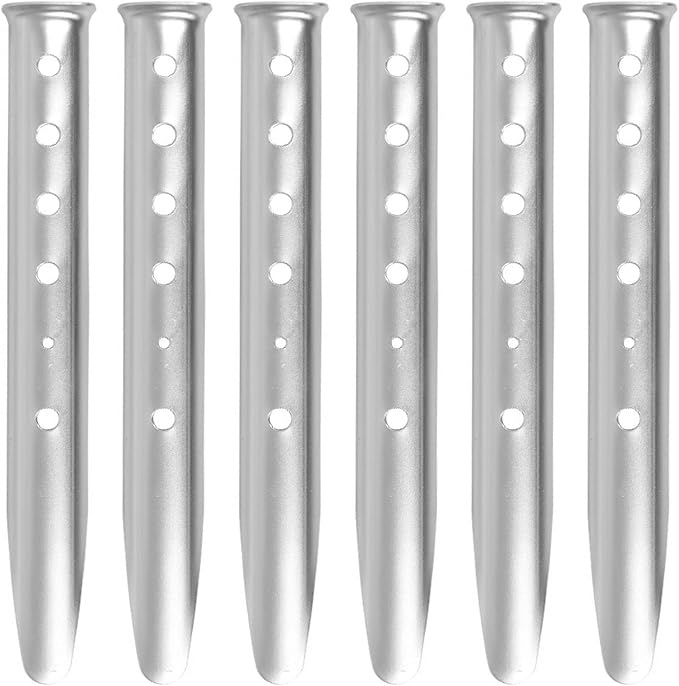
TRIWONDER 6X Snow and Sand Tent Stakes Pegs - Aluminum U-Shaped Tent Pegs Tent Nails Lightweight for Camping Hiking Backpacking
About This ✅ GRIP FIRMLY – Made from high strength aluminum material, the tent pegs can be used on beaches, soft land and snow, not suitable for any hard land or stone land. In the soft land, it is more firmly trapped and fixed ✅ LENGTHENING U-SHAPED DESIGN -- Extra length and widening tent stakes with “U” shape end, shows great ability in resistance and stress, strong holding power for sand and snow ground. You could also use it with tent or tarp ✅ HOLDING POWER -- Each Hole in sand tent pegs can adjust and lock the rope to prevent it skids away. You also could tie the ropes to these stakes top. Nail the peg into the sand or snow with 45 degrees to the ground ✅ OUTDOOR SPORTS COMPANION – The sand tent stakes is about 52g, is very lightweight and convenient to carry, you could take it hand in hand in any good camping or hiking kit. Mainly designed for tents and anywhere you want to camp, ground, sand, snow, ice and so on ⚠️WARM TIPS -- 1.This Aluminum snow tent pegs are suitable for tents with belts at four corners and windproof ropes for fixing the tent tarp. 2.It is not suitable for tents with needle loops at the corners. 3. It is not easy to nail into the hard land or stone land Overview Material : Aluminum Color : Silver - U-shaped - 12.2 Inches Brand : TRIWONDER Style : Flat Top Item Weight : 52 Grams
Brand: TRIWONDER
Category: Sporting Goods > Outdoor Recreation > Camping & Hiking > Tent Accessories > Tent Poles & Stakes > Tent Stakes